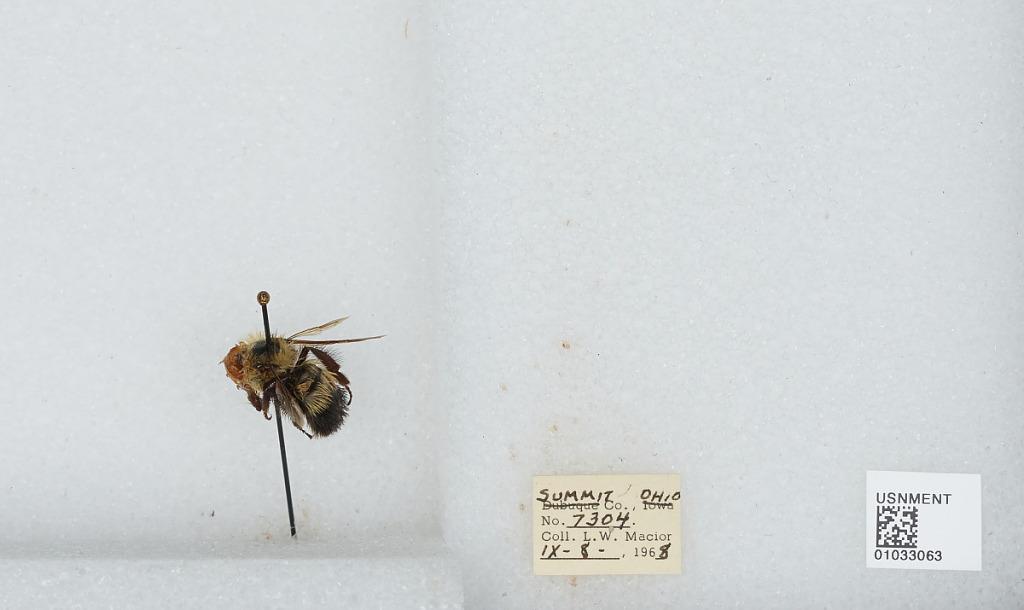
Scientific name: Bombus (Pyrobombus) vagans vagans Smith
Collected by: L. Macior
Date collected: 1968-9-8
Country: United States
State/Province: Ohio
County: Summit
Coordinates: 41.0917, -81.5594